69th Infantry Regiment (New York)

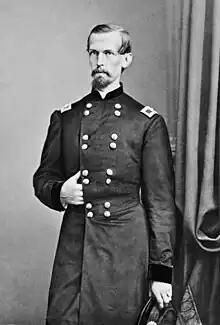
Michael Corcoran

The new Irish Catholic regiments caused uneasiness among the nativist Know Nothing Party, whose membership was limited to White Anglo-Saxon Protestants. In 1852, nativists in New York formed a new militia regiment designated the 71st Regiment, the "American Guard", commanded by Colonel Vosburg until he died in 1861. Although the 69th and the 71st represented opposite views and had no contact during the 1850s, they became close in 1861 when both were stationed in Washington, D.C., prior to the First Battle of Bull Run. Within the 9th Regiment, Huston led a secret society of Irish revolutionaries known as the SF. Academic Patrick D. Flaherty claimed that the SF stood for "Silent Friends" in a 1973 book, though military historian J.C.P. Stokes claimed it instead stood for "Sinn Feins" in a 1953 letter.